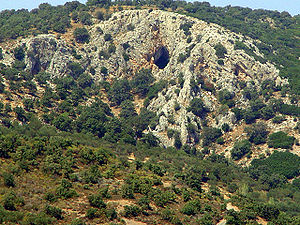
Orfeus / Navnet
Orfeus' orakel, en hule i Antissa på Lesbos.
Orfeus/Orpheus er en græsk sagnskikkelse. Han var søn af Kalliope, muse for sang og digtning. Pindar kaldte ham "sangens fader". Som hans far opgives i nogle versioner kong Oeagrus af Thrakien, i andre Apollon. Orfeus var konge over den thrakiske stamme ciconerne. Han optræder hverken hos Homer eller Hesiod, men er først kendt fra Ibycus' tid.